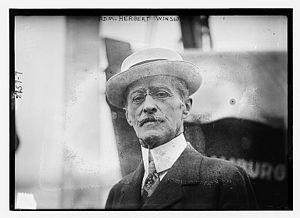
Herbert Winslow est un contre-amiral de la marine des États-Unis.